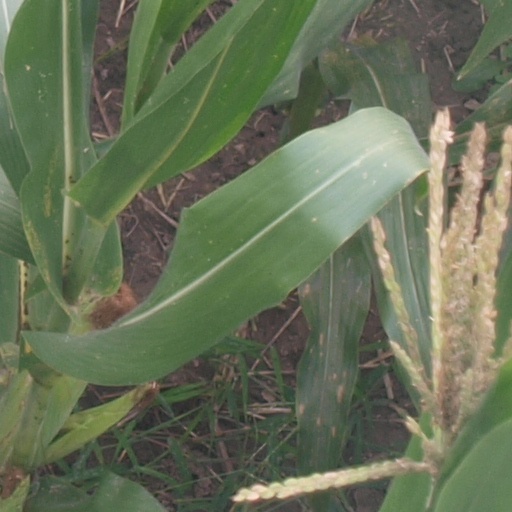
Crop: maize; corn